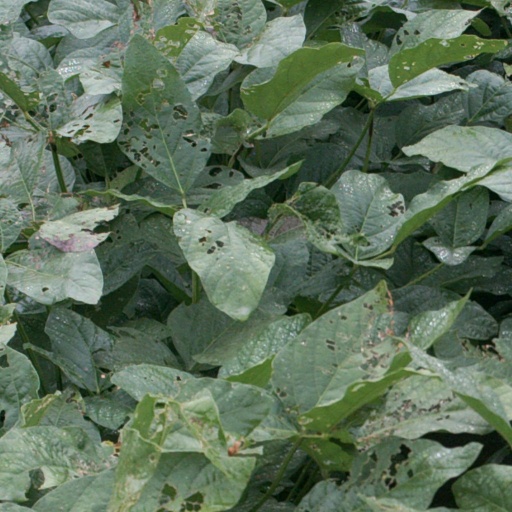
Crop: soybean